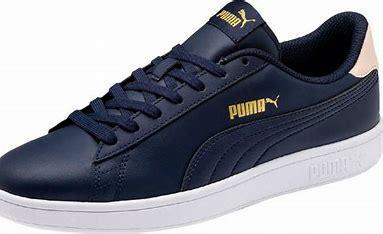
Brand: Puma
Model: Smash V2